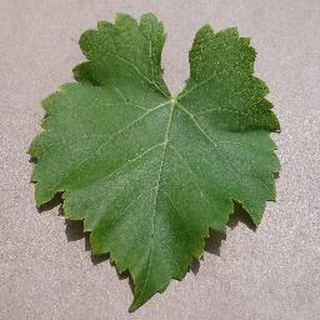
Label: healthy_grape